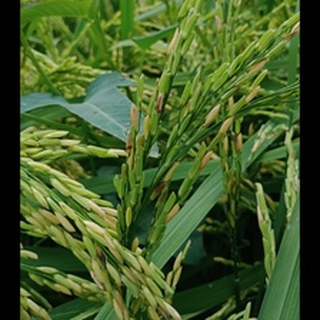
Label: healthy_rice